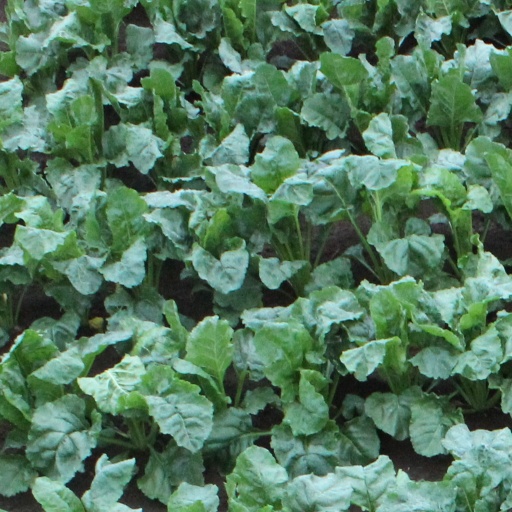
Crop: sugar beet